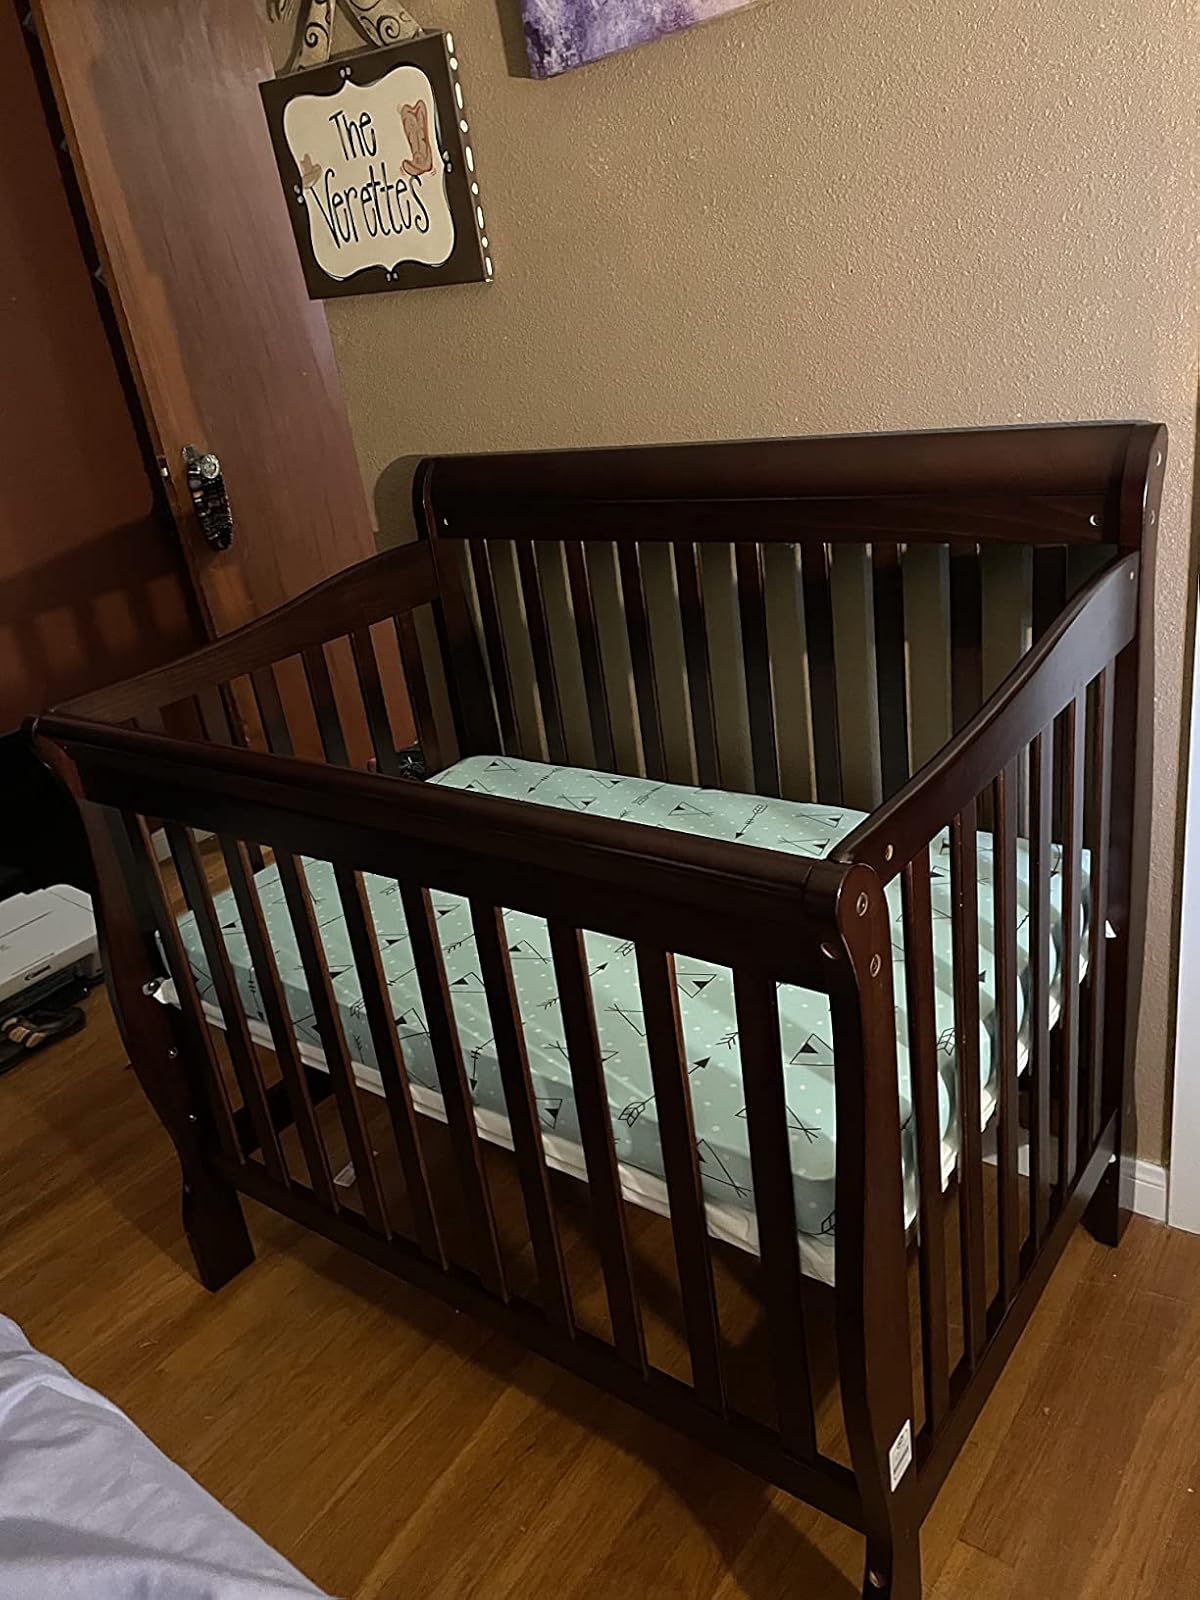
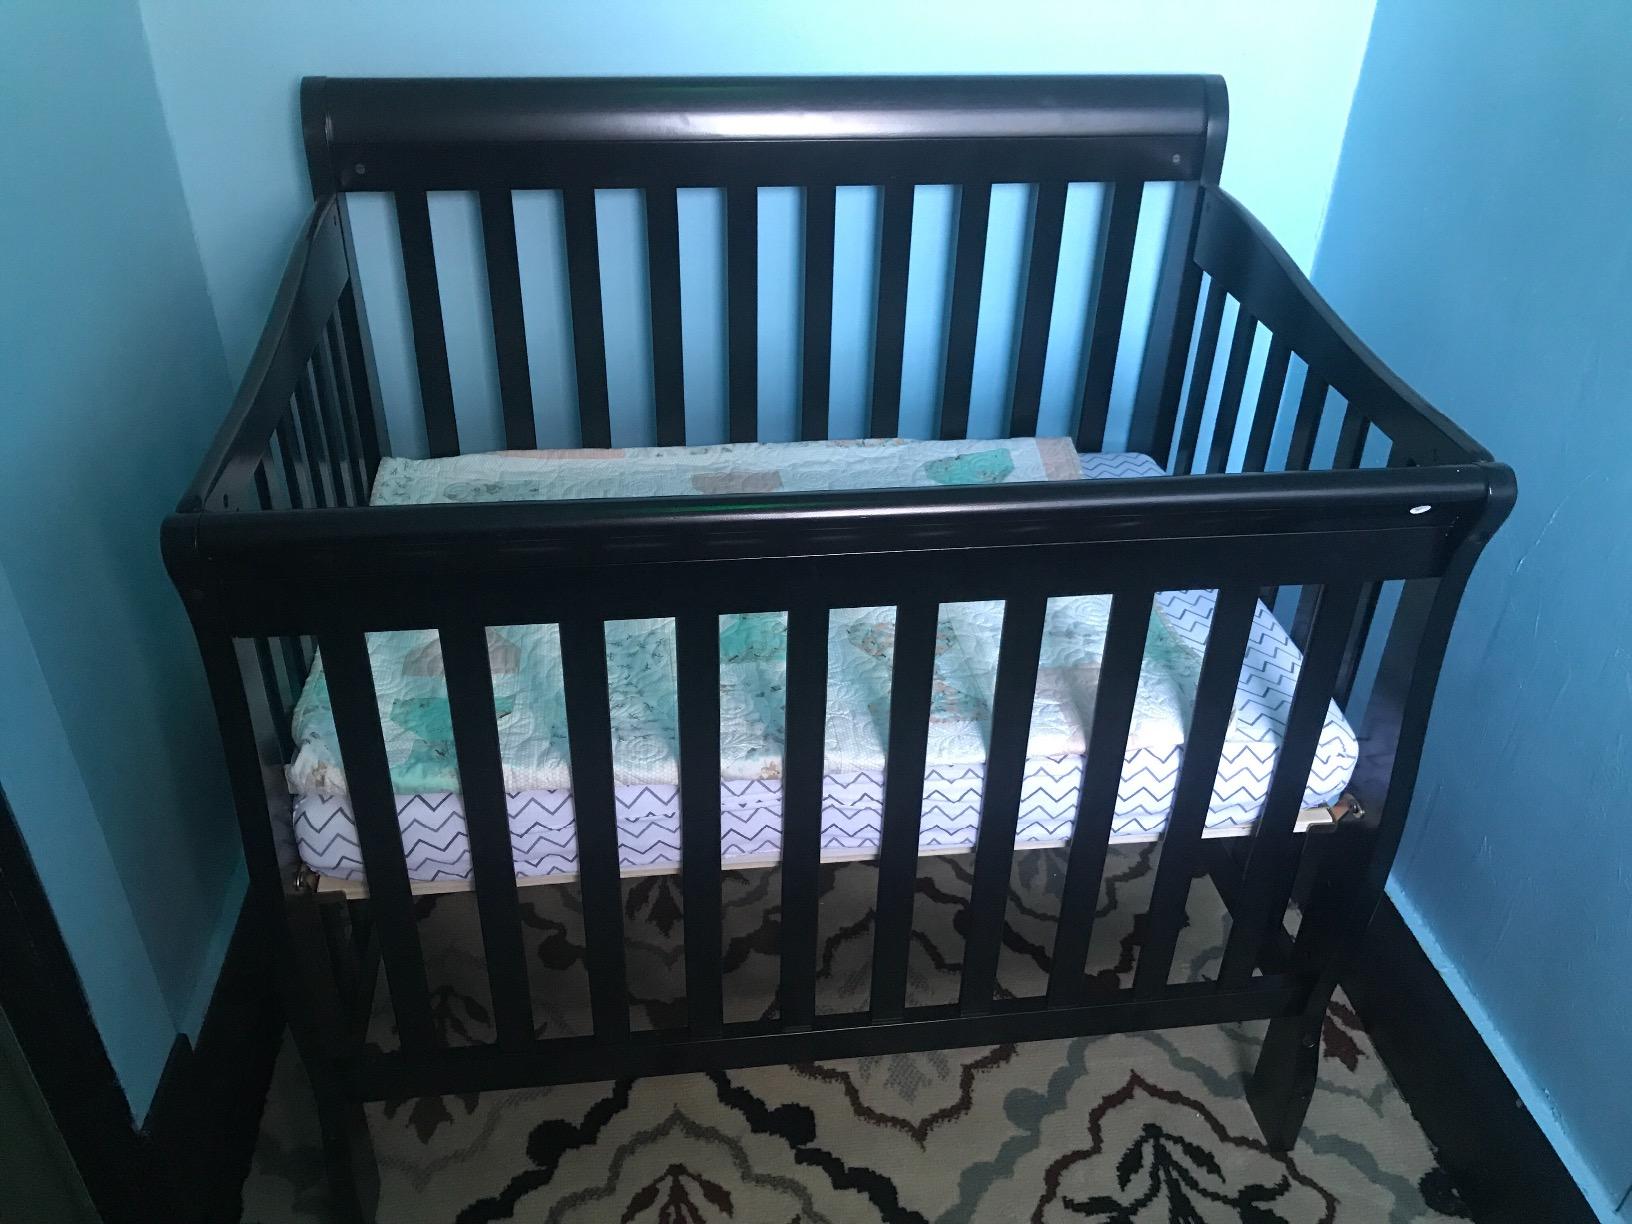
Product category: products_crib
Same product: no